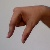
The image shows a hand gesture representing the letter 'Q' in Indian Sign Language.